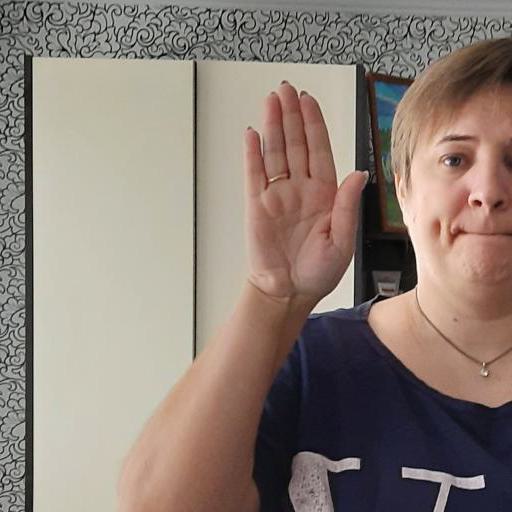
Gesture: stop